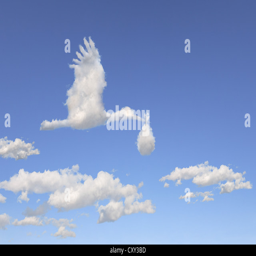
cloud formations in the shape of a stork holding diapers , illustration